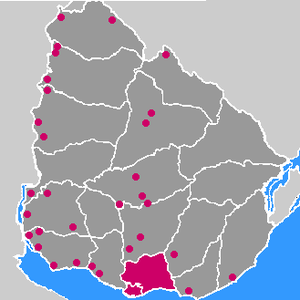
La viticulture en Uruguay date du premier peuplement espagnol. Les cépages cultivés reflètent l'origine géographique de leurs diffuseurs.